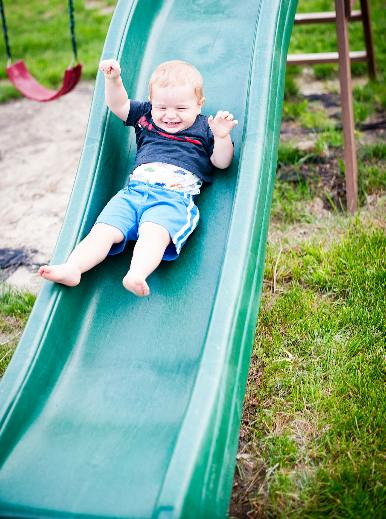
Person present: Yes